Commander Steel

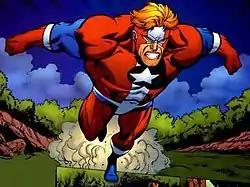
Hank Heywood III as the second Steel. Art by Tom Derenick.

The second Steel is Henry "Hank" Heywood III. Following the death of his parents, he is raised by his grandfather, the original Steel, and subjected to the same process that gave him powers.